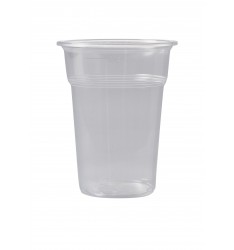
Label: plastic